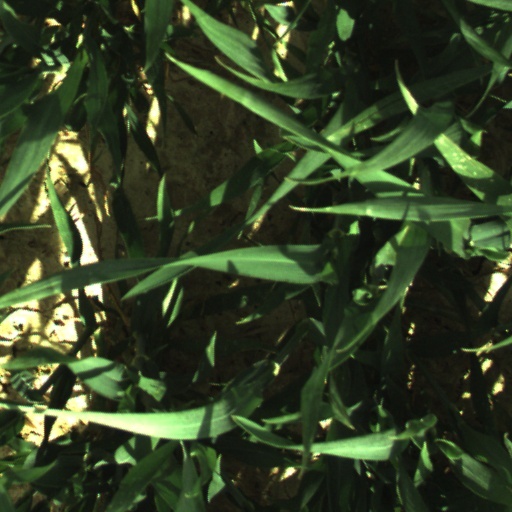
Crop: wheat